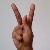
The image shows a hand gesture representing the letter 'K' in Indian Sign Language.